76P/West–Kohoutek–Ikemura

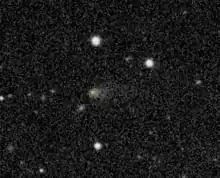
76P/W–K–I photographed from the Zwicky Transient Facility on 29 December 2019

76P/West–Kohoutek–Ikemura is a Jupiter-family periodic comet in the Solar System with a current orbital period of 6.47 years.